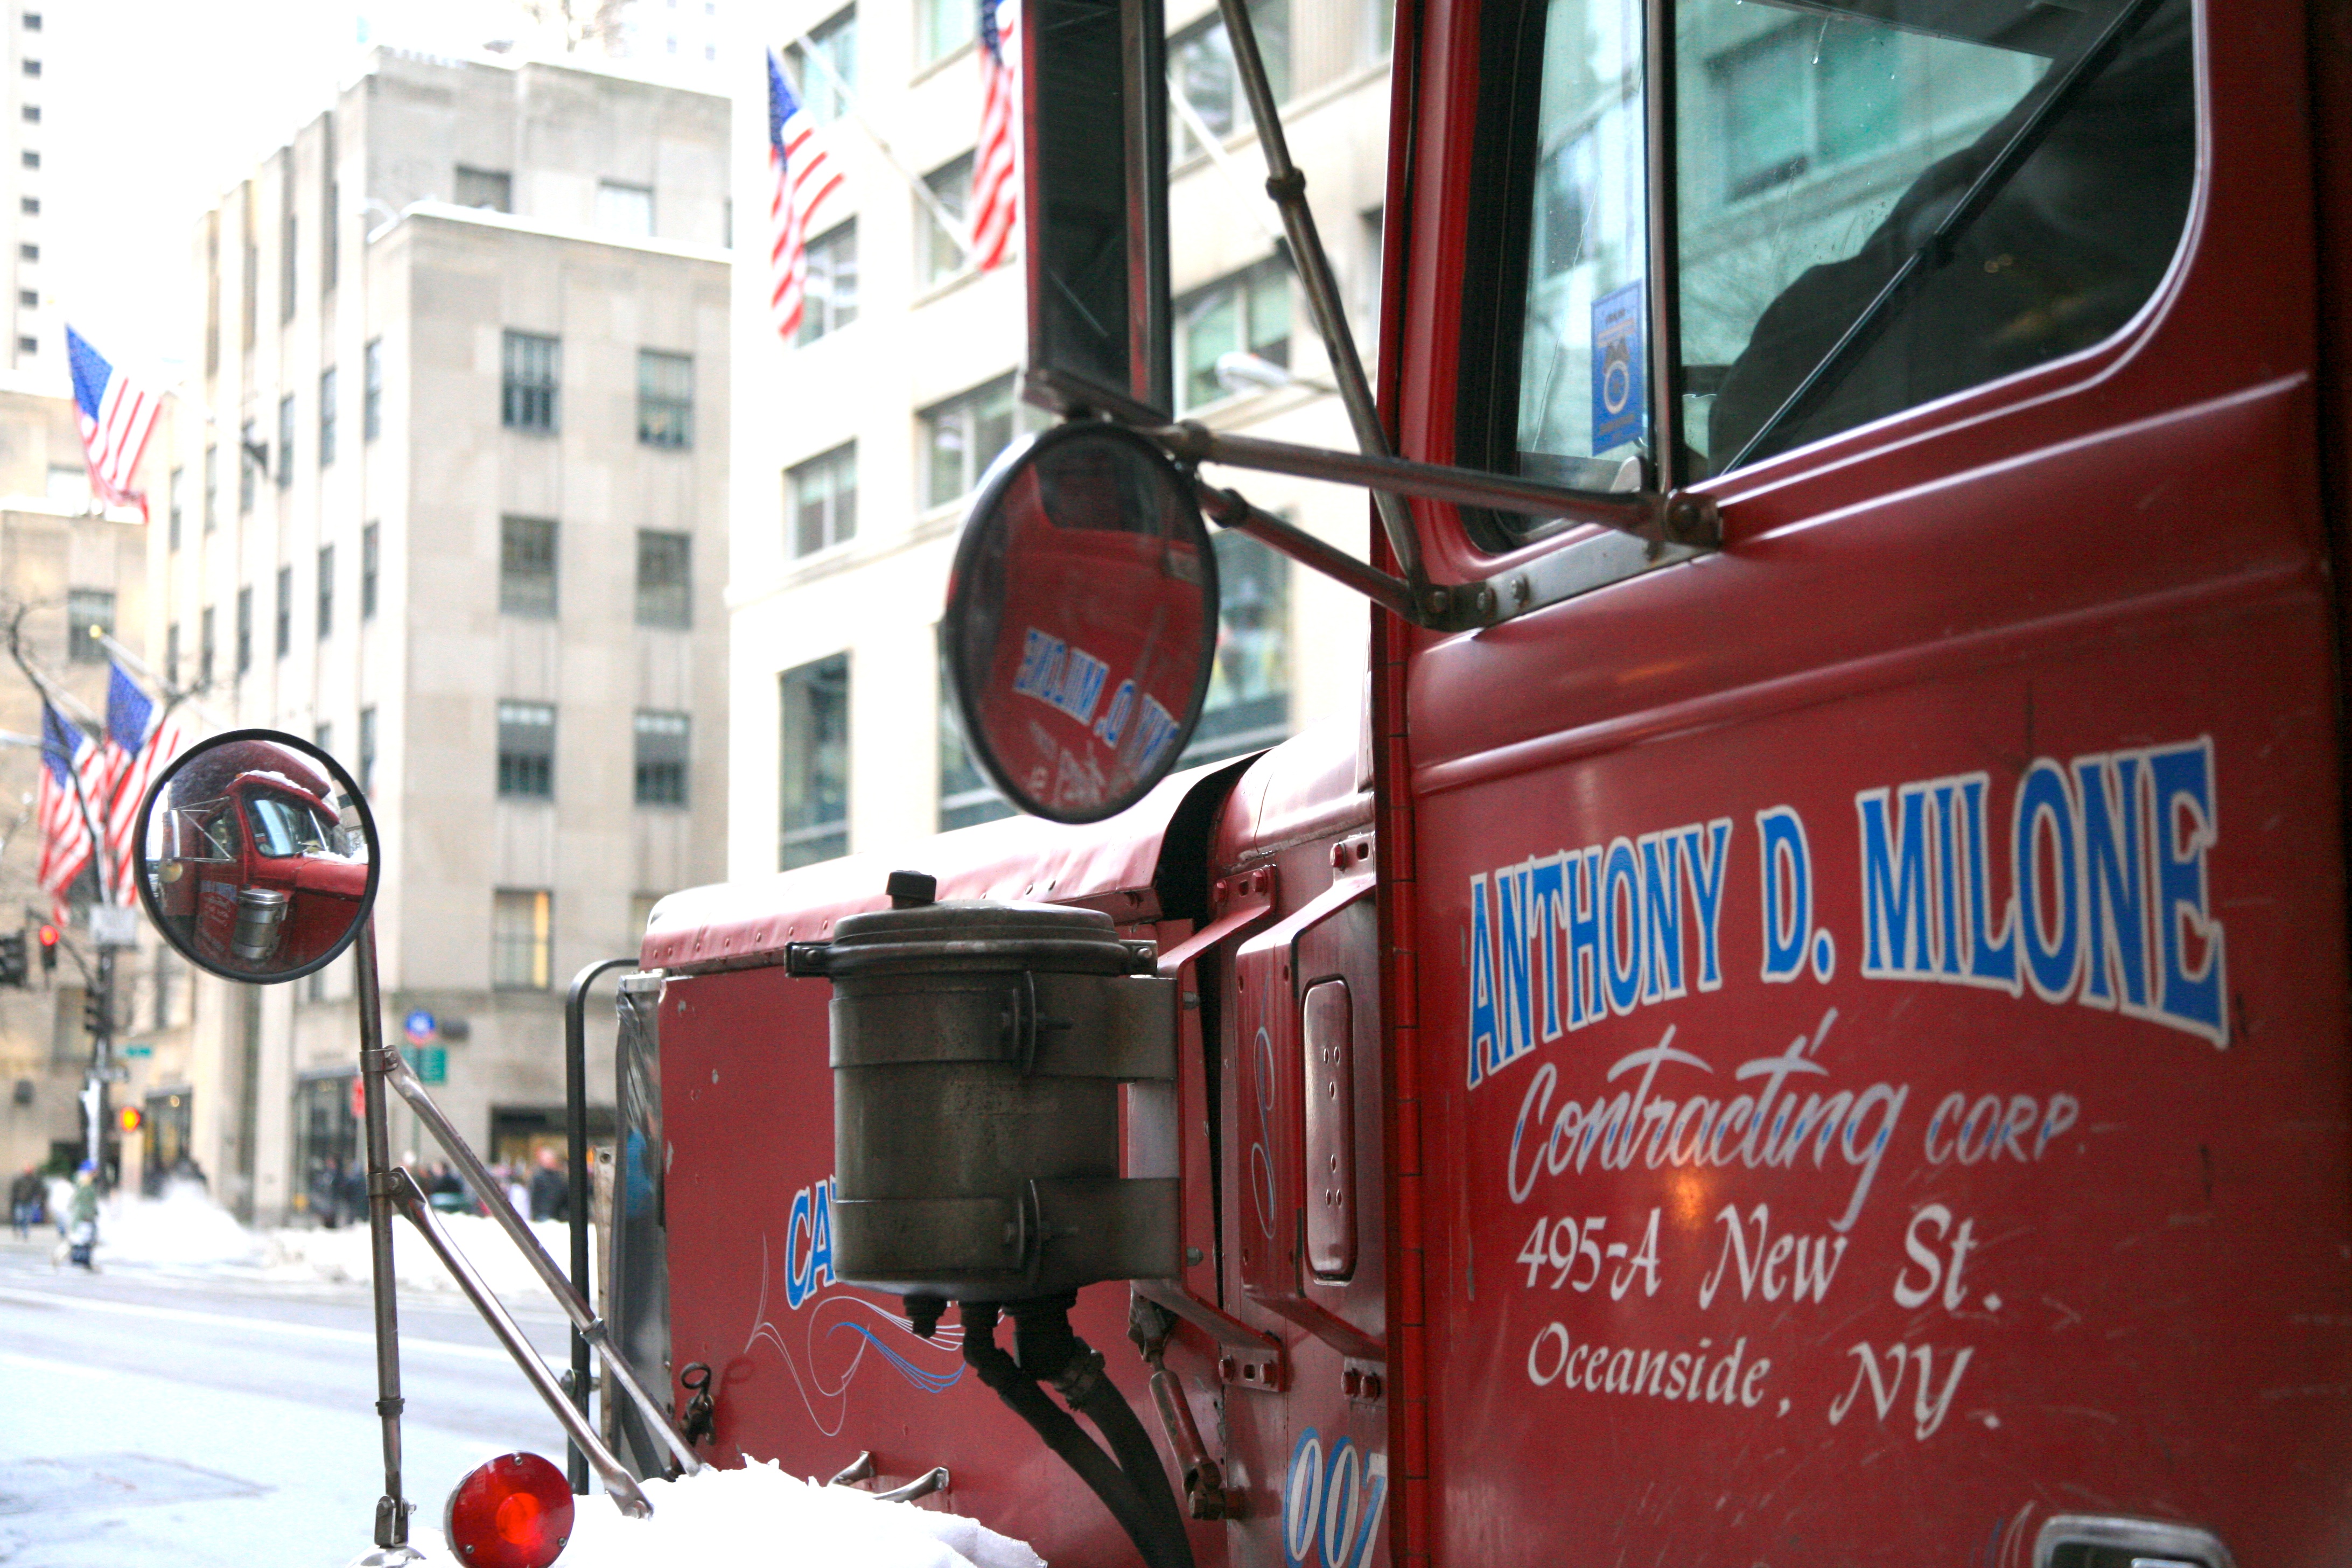
manhattan, transport, truck, vehicle, nyc, public transport, newyork, newyorkcity, ny, camion, carrier, midtown, midtowneast, anthonydmilone